Morgan McMichaels

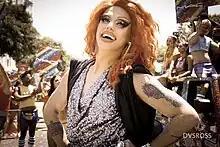
Morgan McMichaels in 2019

McMichaels, along with fellow contestants Raven, Jujubee, Pandora Boxx, Nina Flowers, Shannel and Tammie Brown appeared in "RuPaul's Drag U", a spinoff Logo series in 2010, where she appeared as a "professor" for three episodes. She remained in the cast on the second season of "Drag U," which made its season premiere on 20 June 2011, and was a professor for two more episodes. She returned again for one episode in the third season of "Drag U" in 2012.